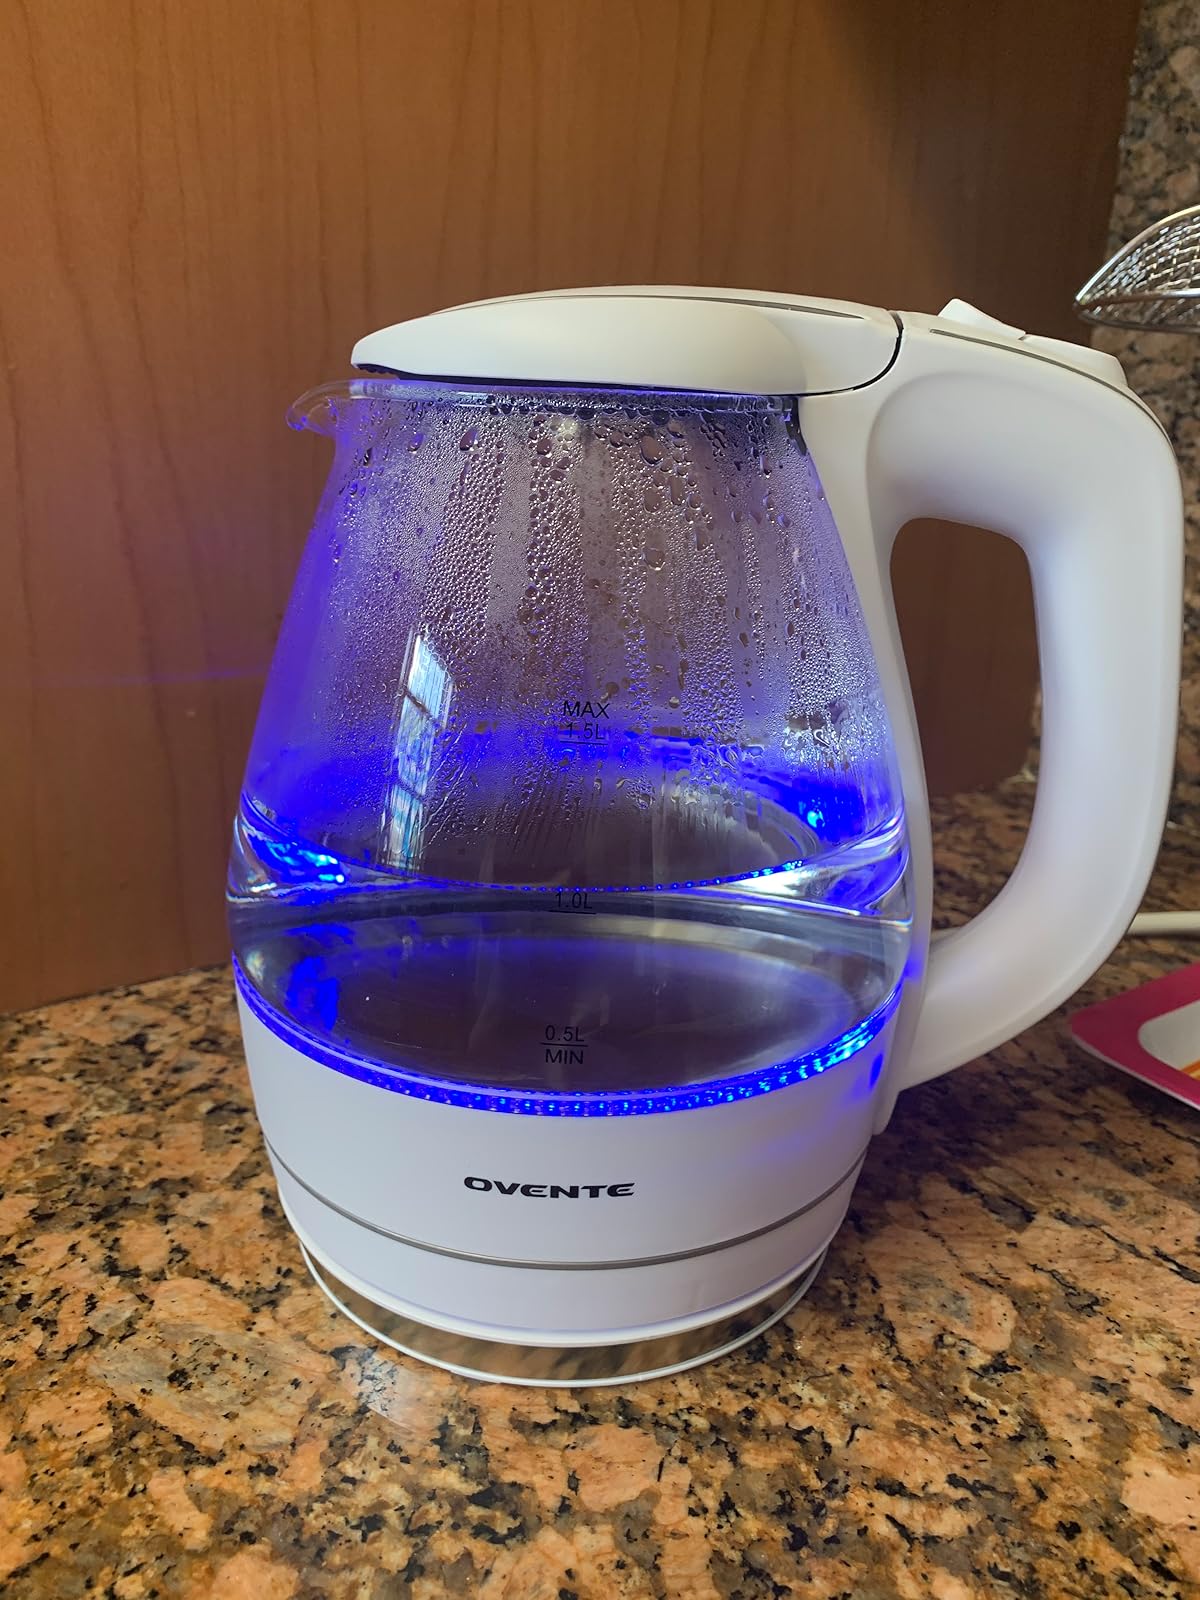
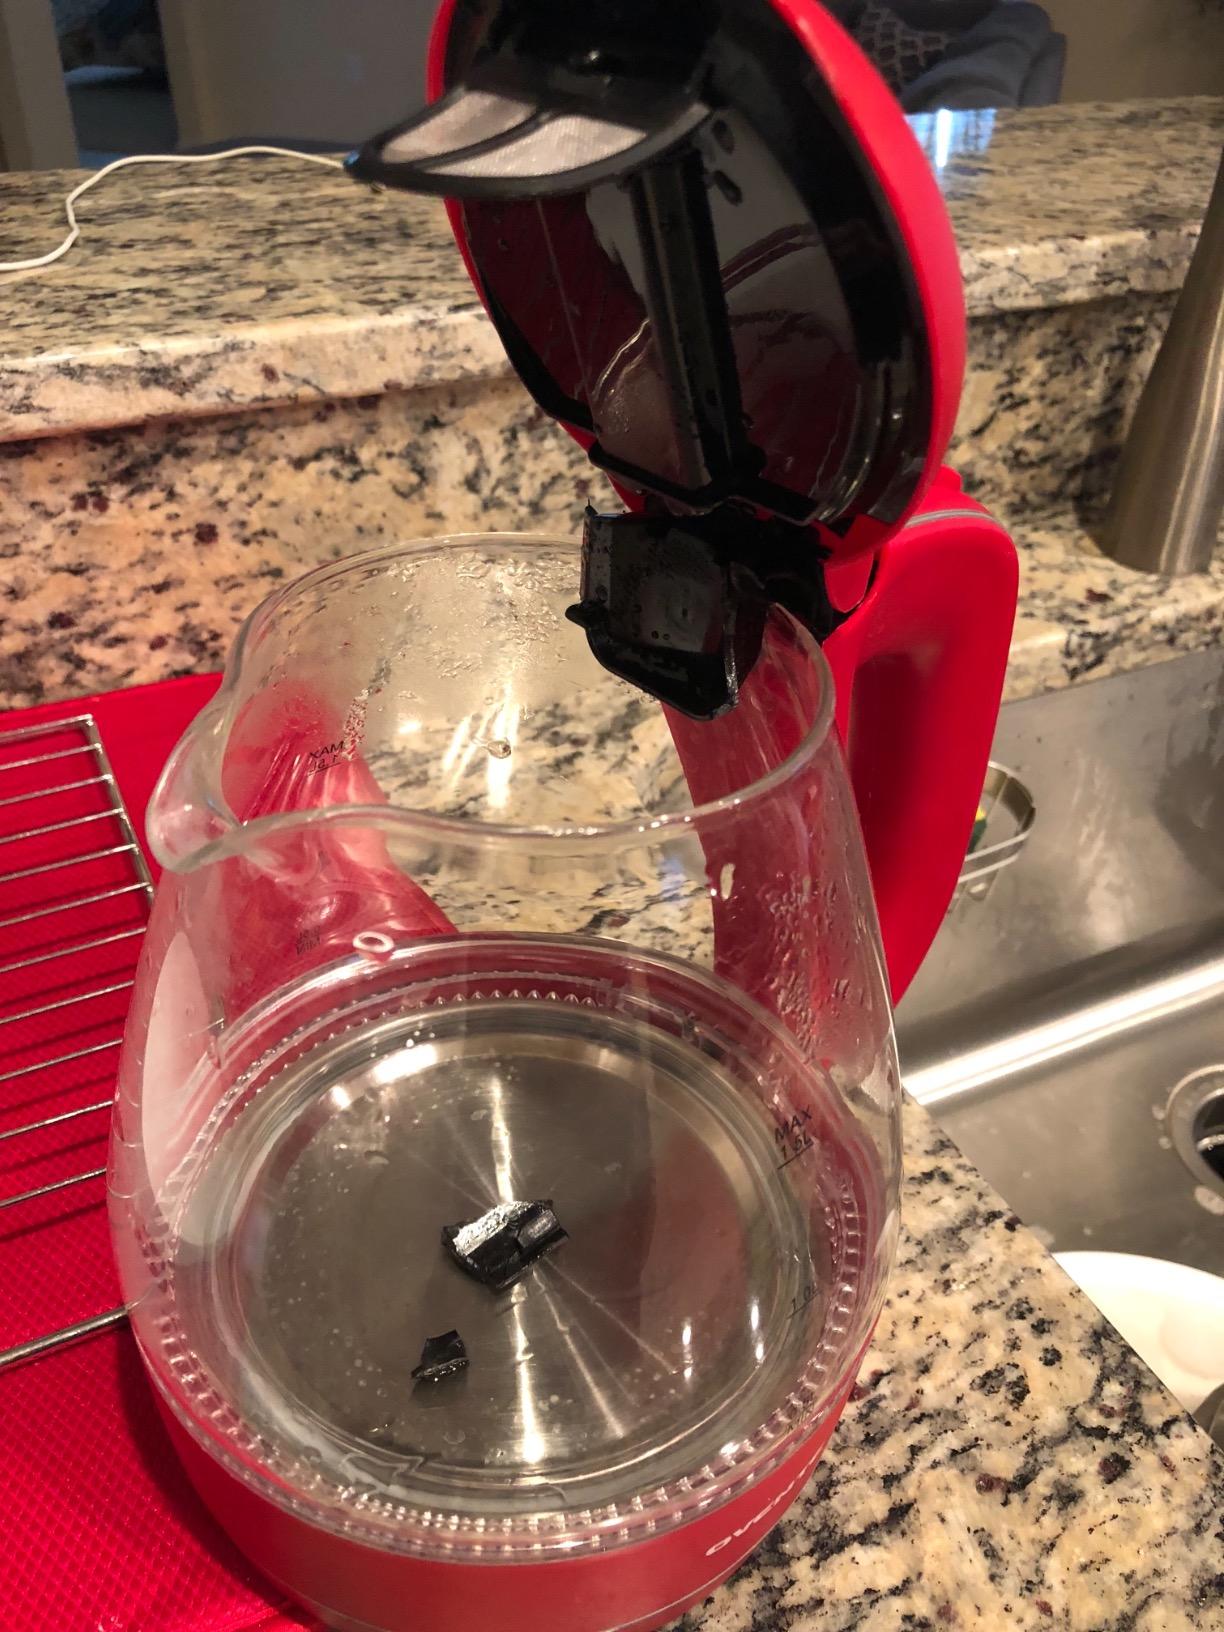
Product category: items_kettle
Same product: no